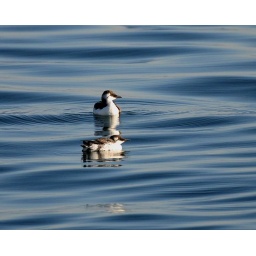
Blown out, but the only good pose I got of these ocean birds in the bay of Monterey.